Lydia Knott

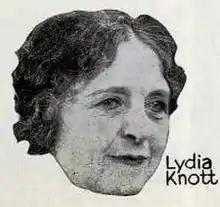
Detail of ad for "The Flirt", 1922

Knott was born in Tyner, Indiana, the daughter of Lambert and Clarissa Knott. She died in Woodland Hills, Los Angeles. She was the mother of director Lambert Hillyer.